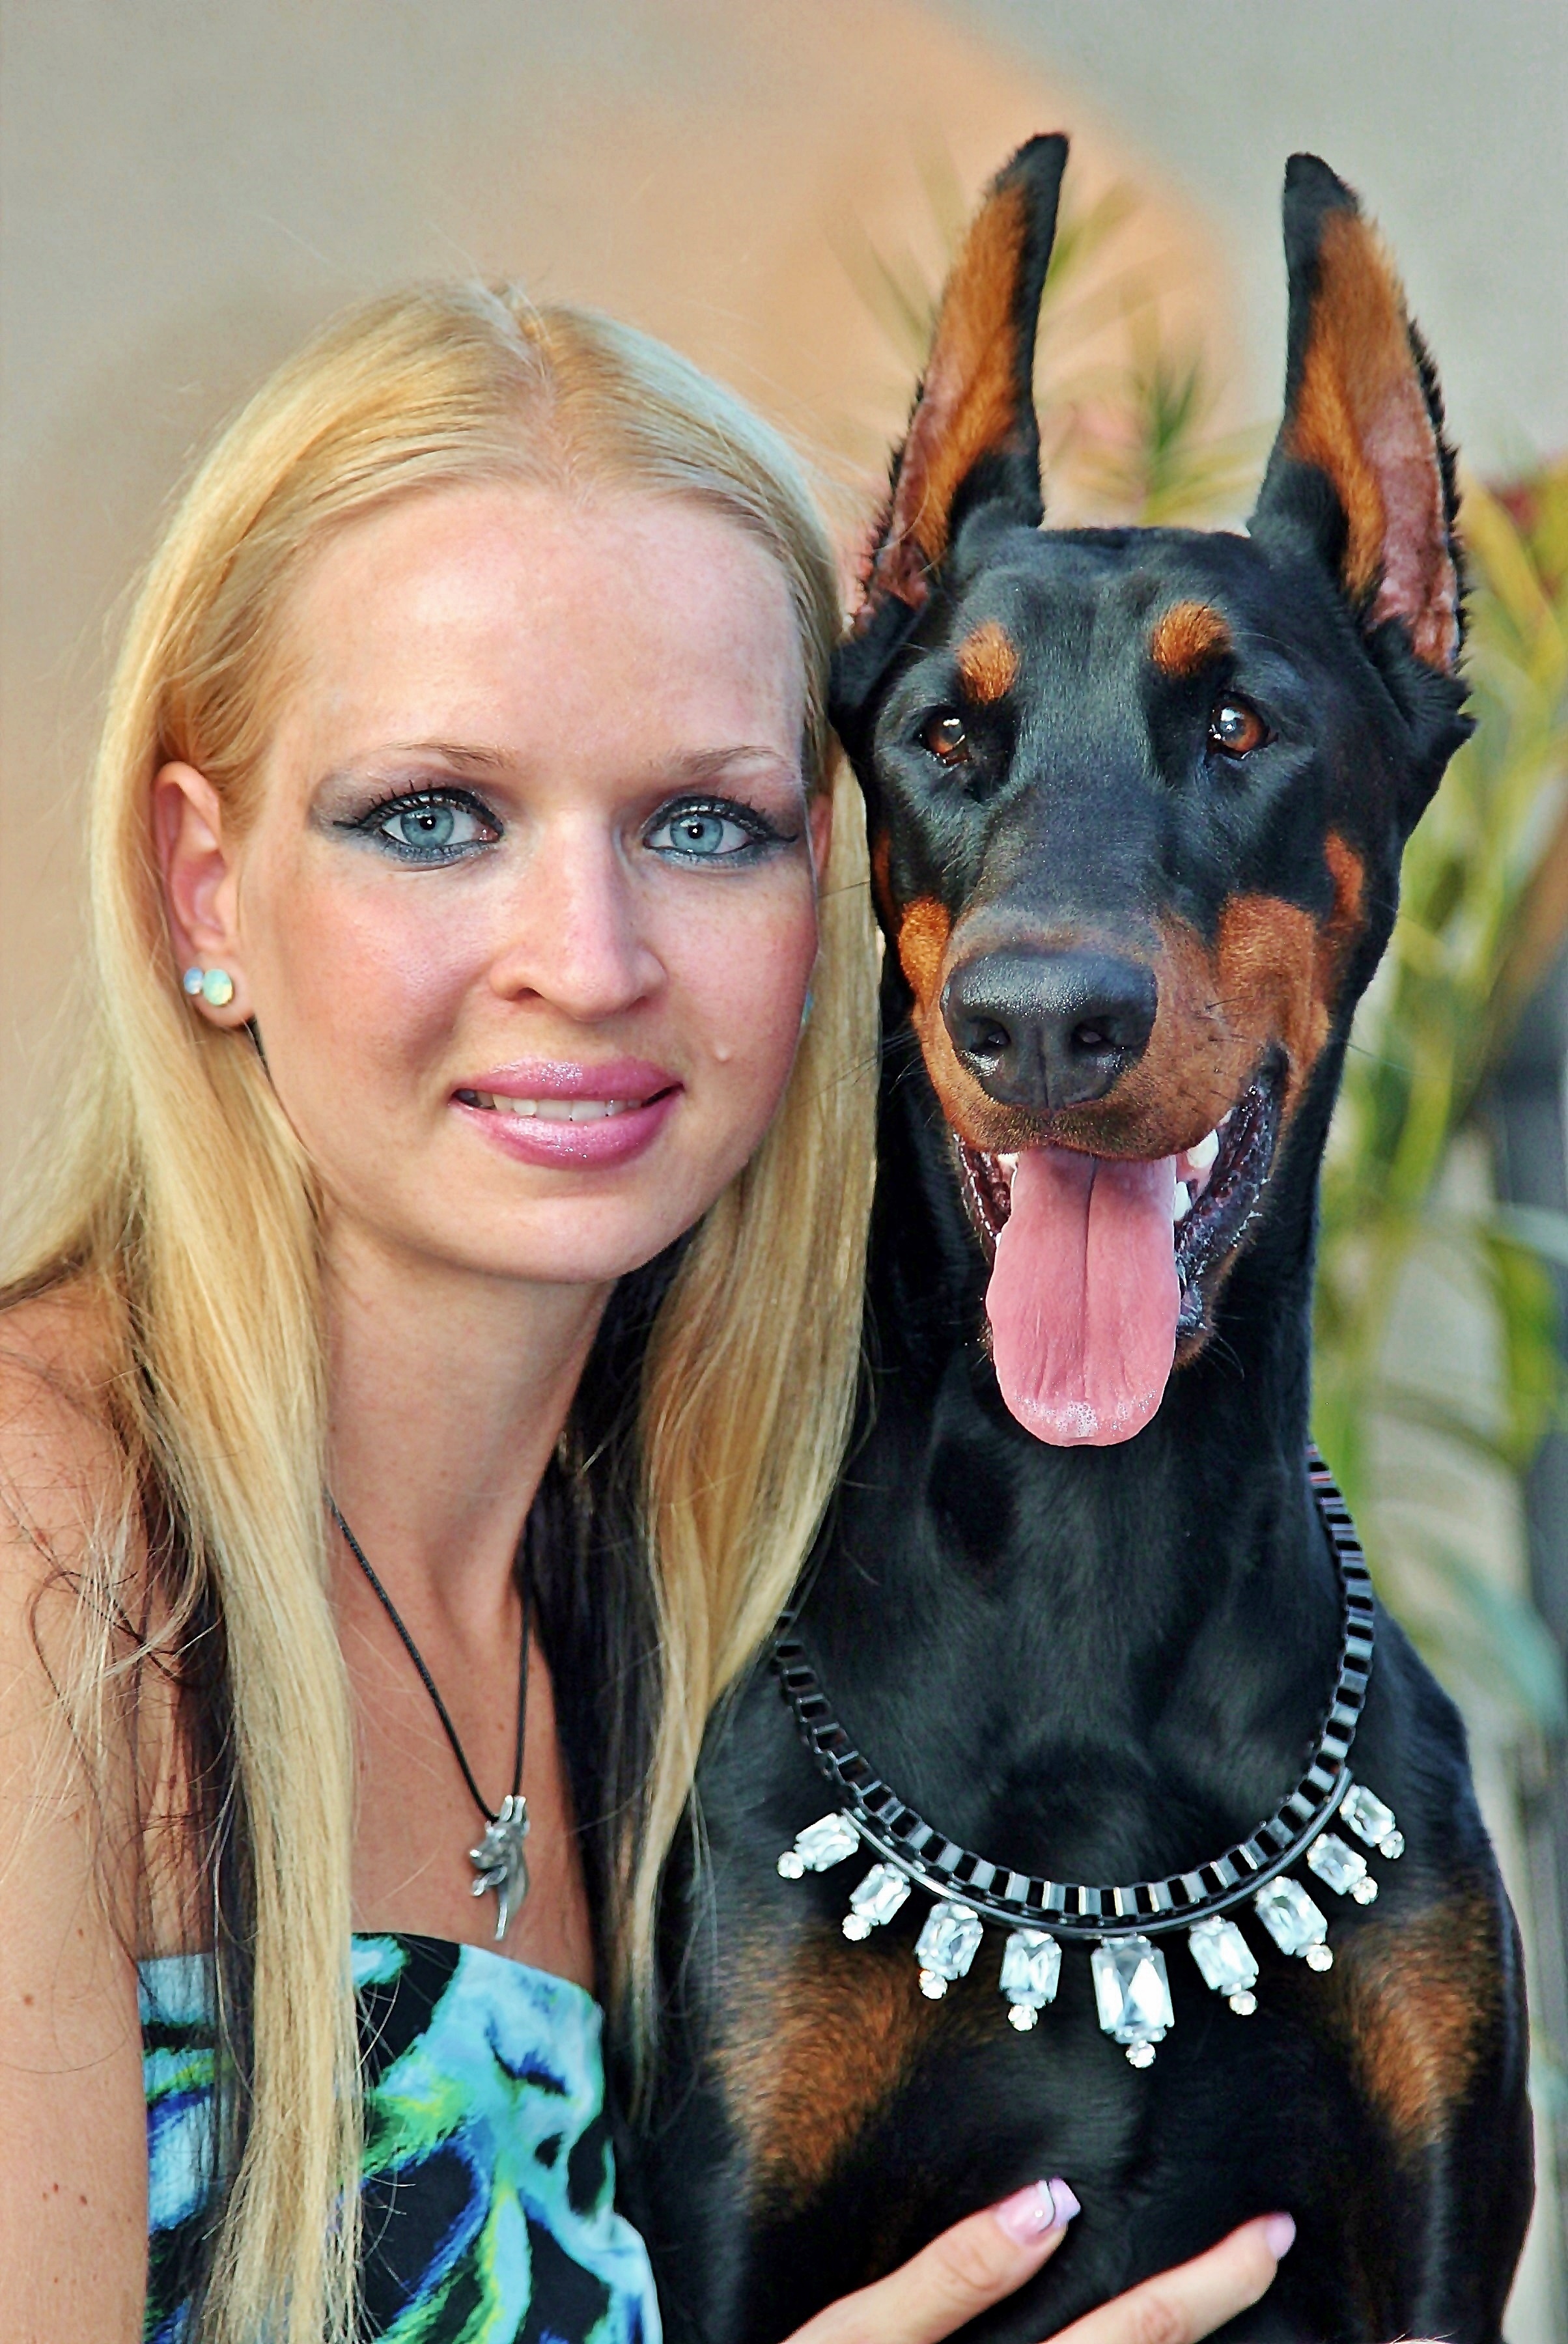
nature, woman, hair, dog, love, mammal, friendship, friend, excursion, pets, dogs, head, yorkshire terrier, doberman pinscher, dog like mammal